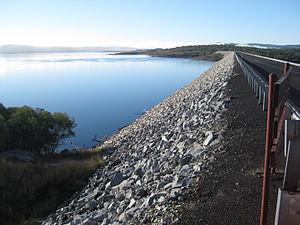
Le barrage Copeton est un barrage sur la rivière Gwydir en Nouvelle-Galles du Sud, Australie.